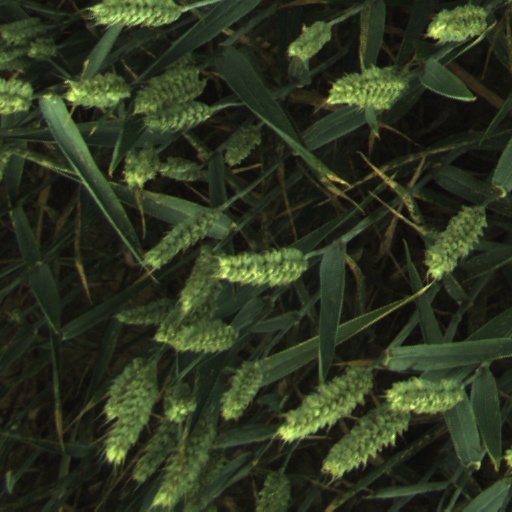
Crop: wheat